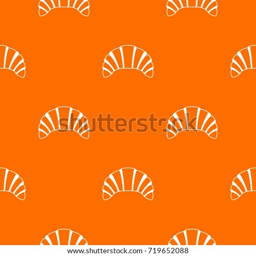
croissant pattern repeat seamless in orange color for any design .